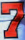
Number: 7